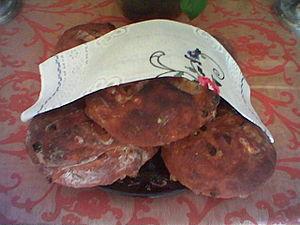
L'Artos est une miche de pain levé qui est bénite durant les offices de Pâques des Églises d'Orient – Églises orthodoxes et Églises catholiques de rite byzantin. Cette grande miche de pain levé destinée à la fête a été cuite auparavant et marquée d'un sceau figurant la Résurrection. D'autres pains plus petits sont bénis durant les Vêpres de la Vigile pascale, au cours du rite de l'artoclase.